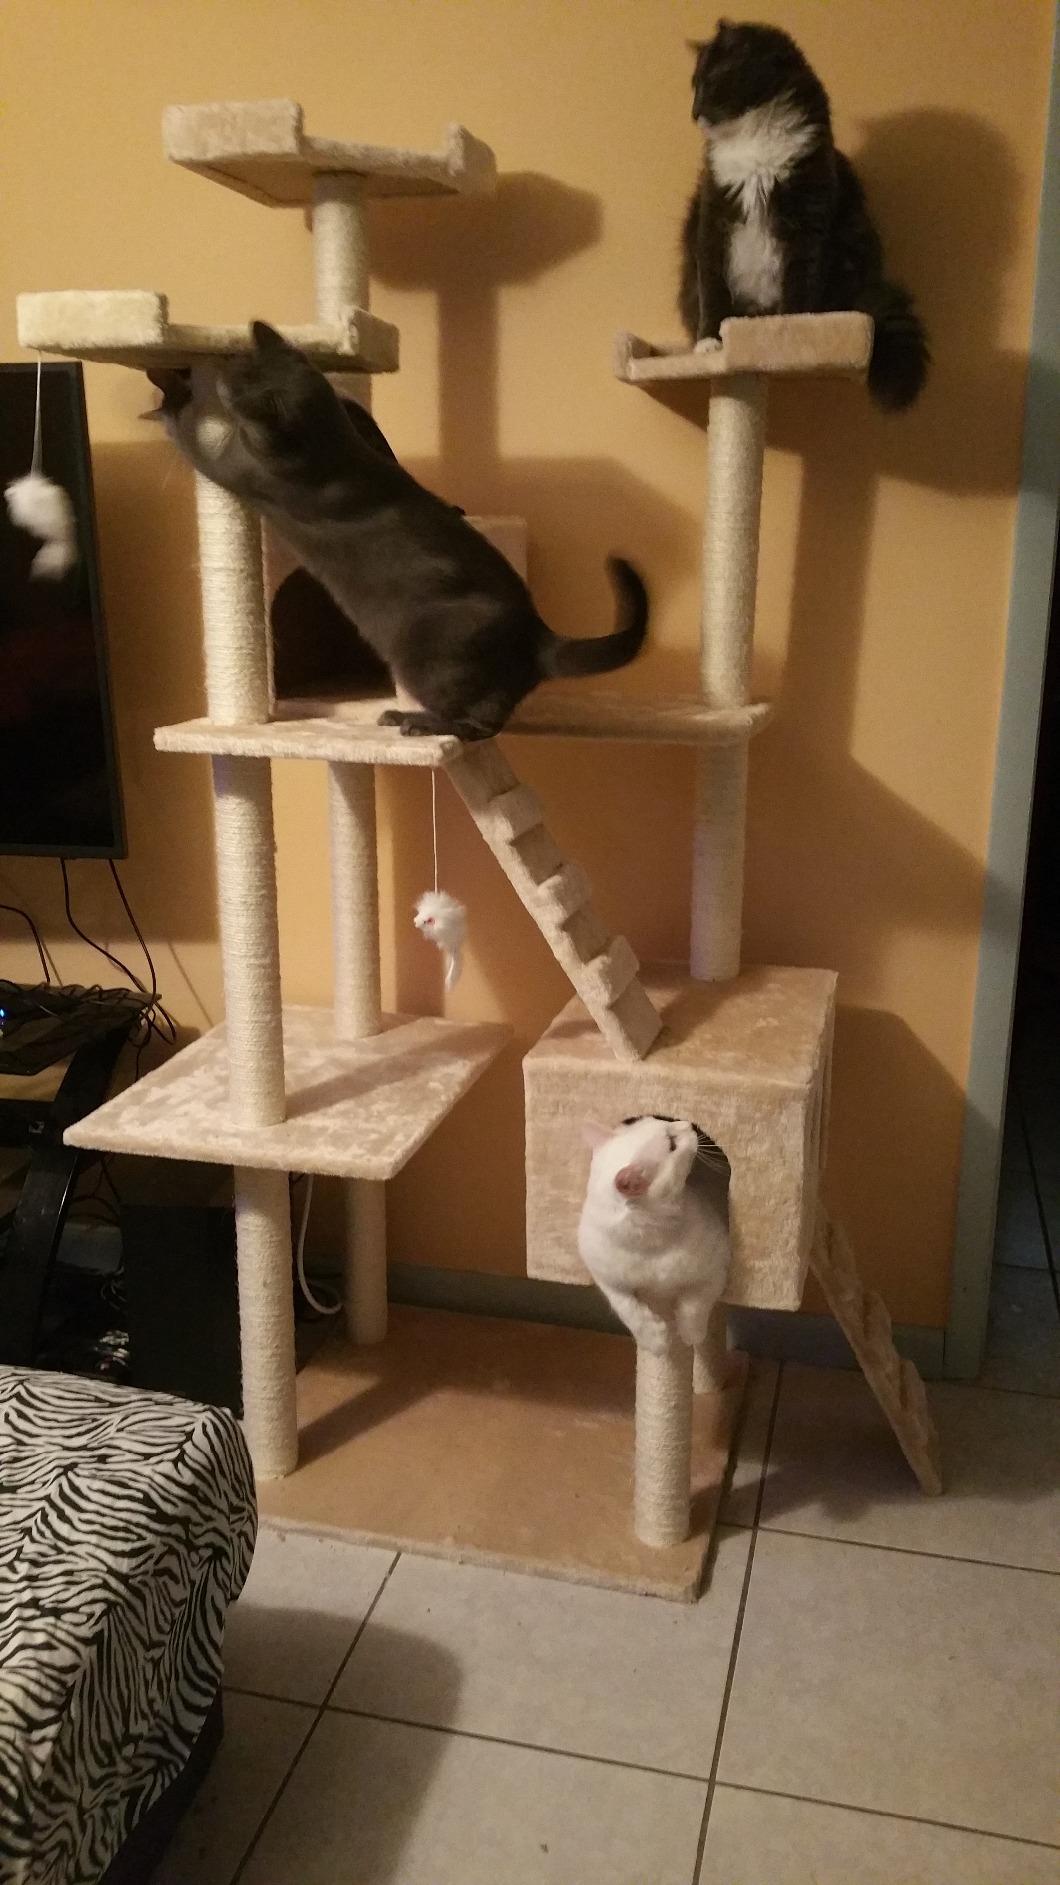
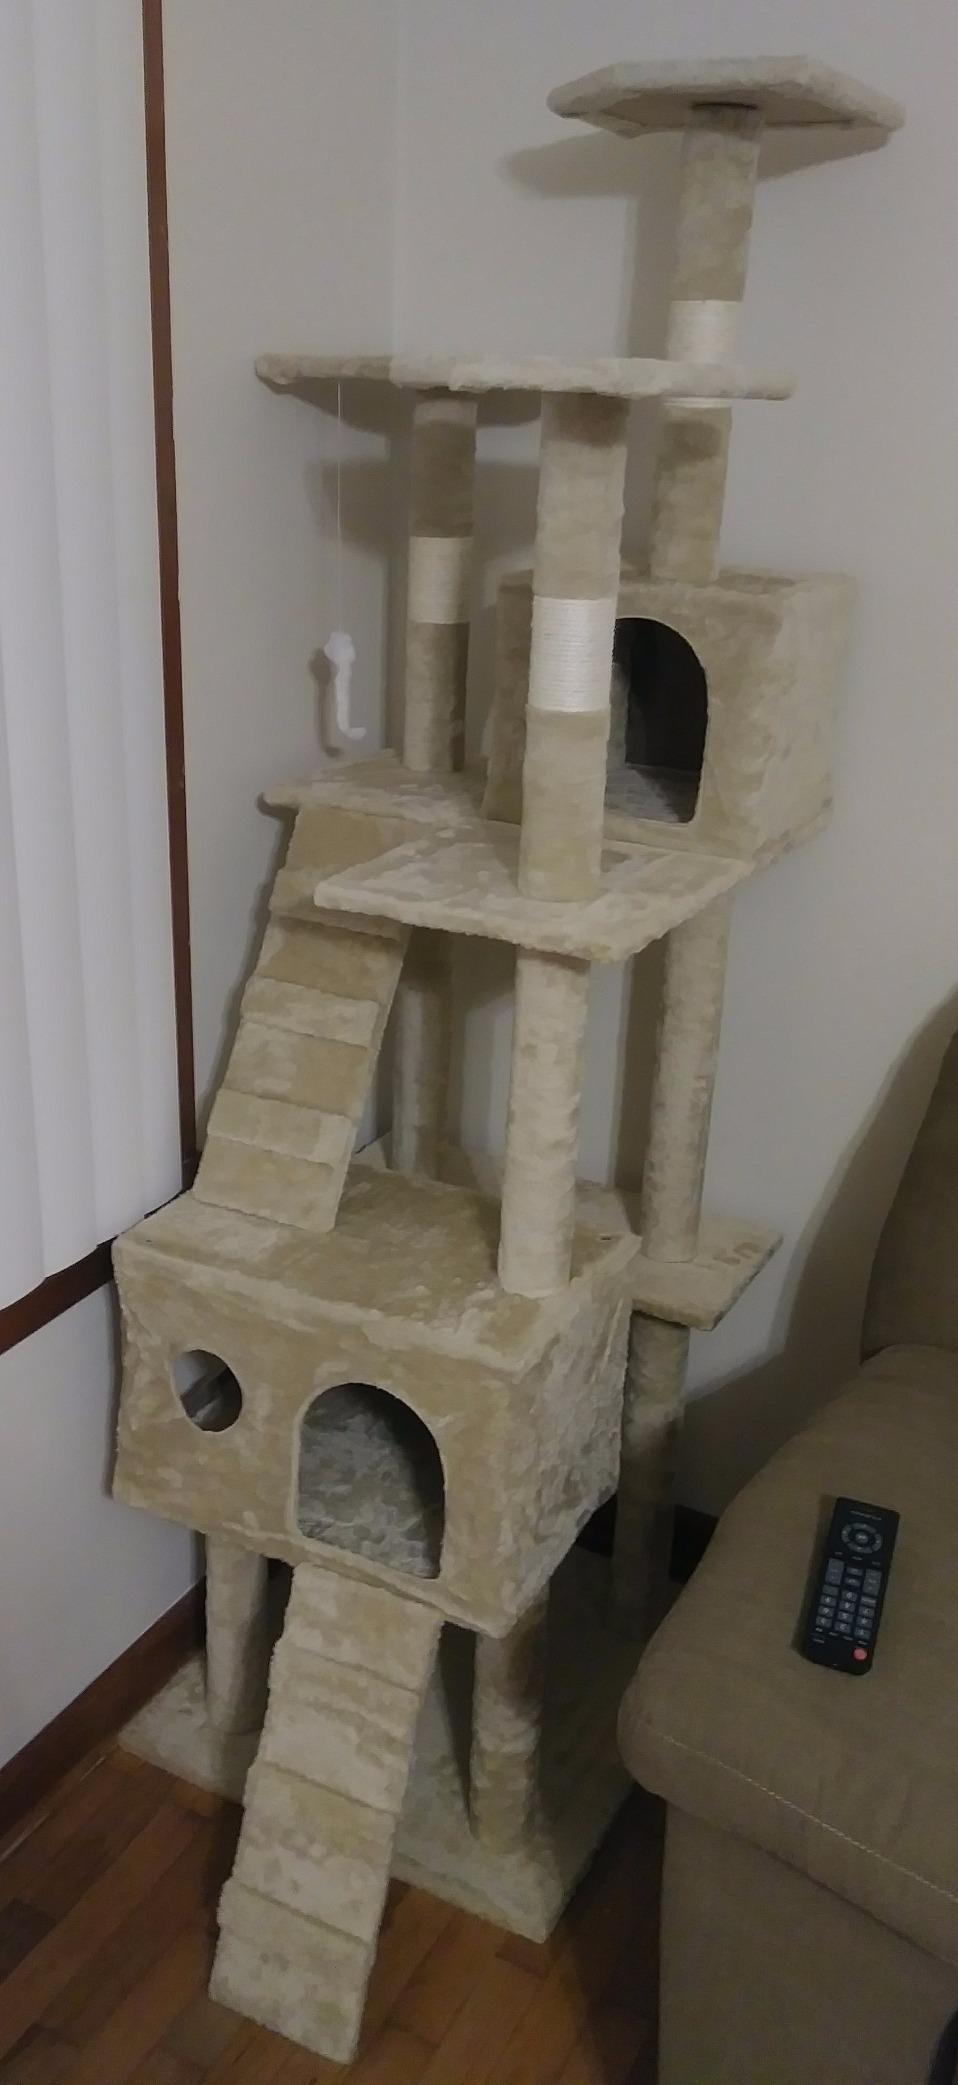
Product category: items_cat tree
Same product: yes